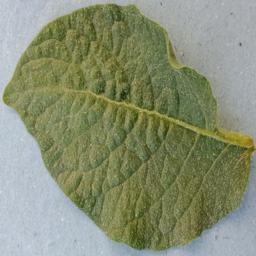
Label: Potato___Healthy